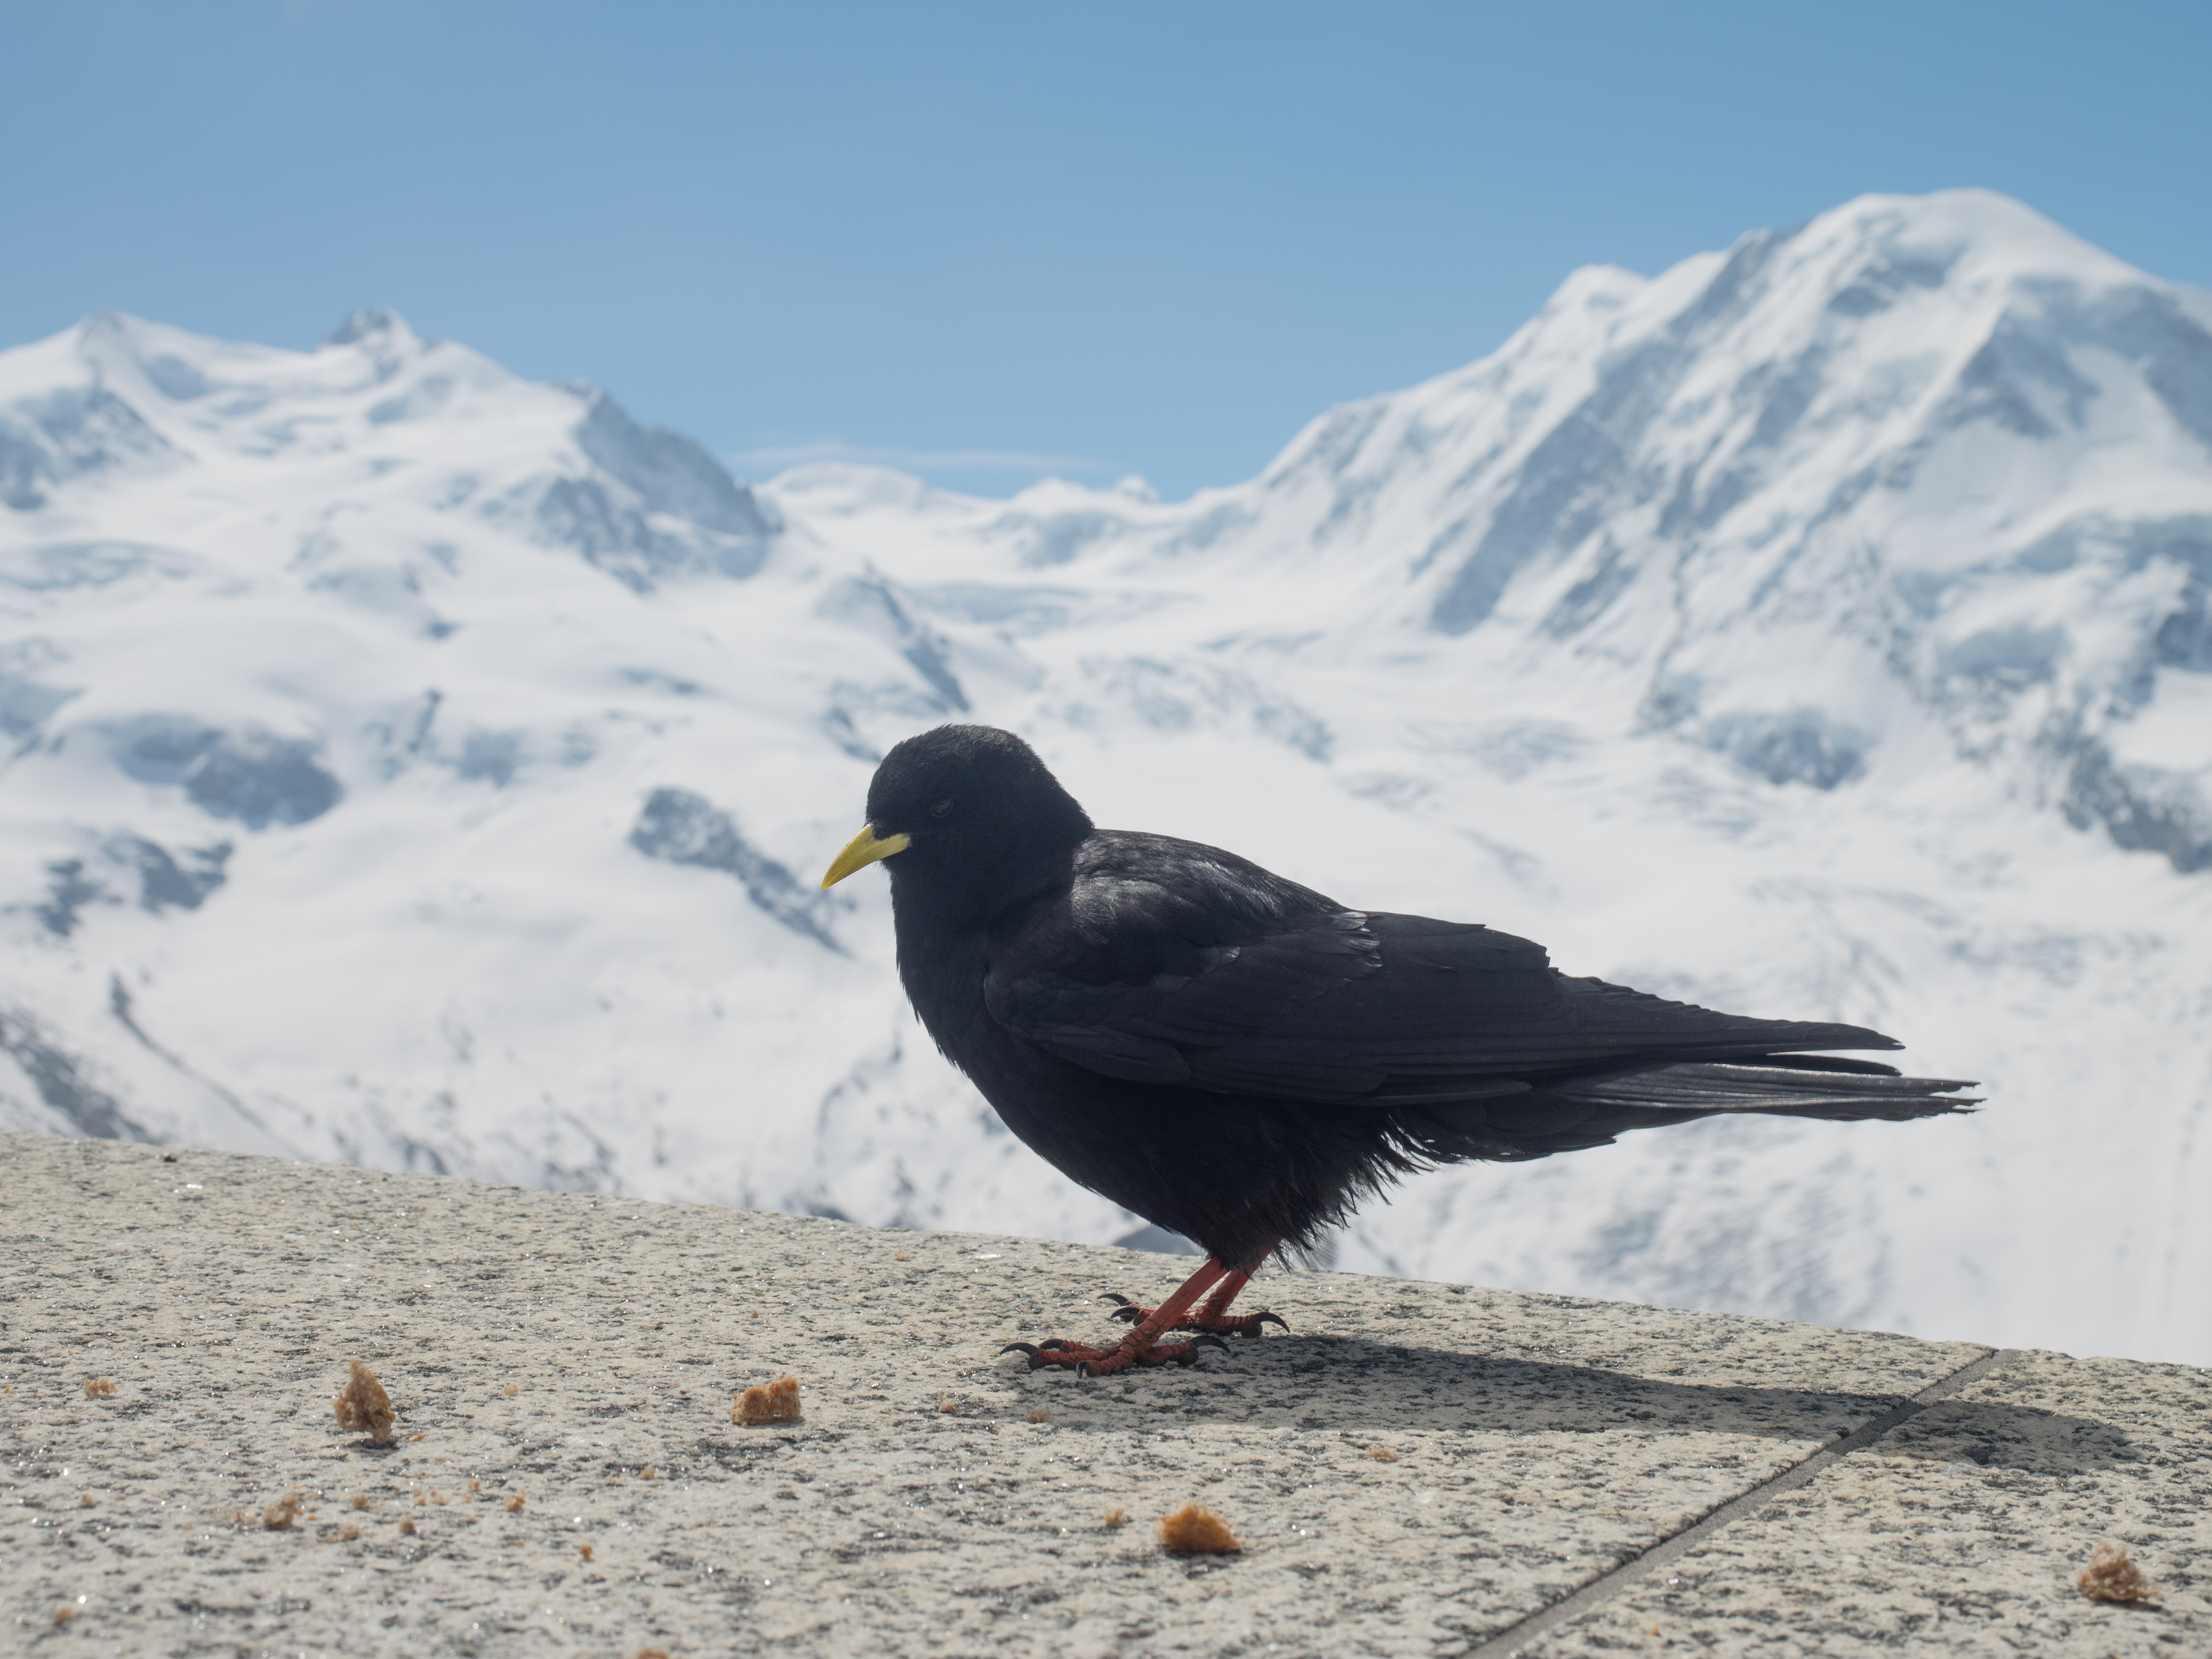
snow, winter, bird, wing, wildlife, alpine, fauna, mountains, vertebrate, switzerland, raven, valais, jackdaw, chough, zermatt, border glacier, gornergrat, bergdohle, monte rosa, perching bird